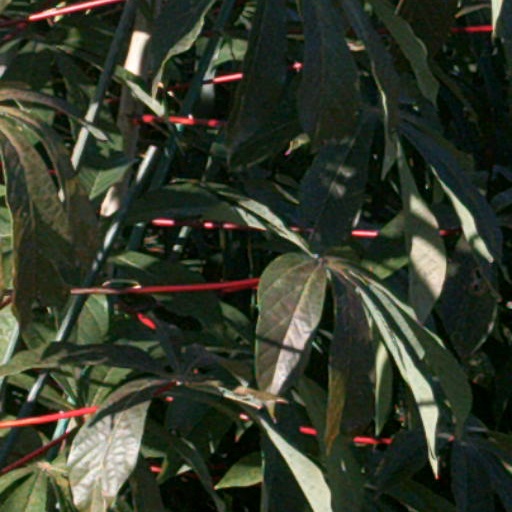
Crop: cassava